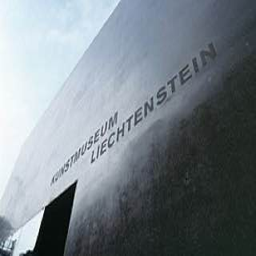
Kunstmuseum Liechtenstein